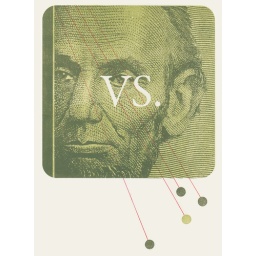
2 color polyester plate lithograph with hand drawing in red ink. (6&amp;quot; x 8&amp;quot; image on 11&amp;quot; x 15&amp;quot; paper)